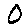
Label: 0